Haft Awrang

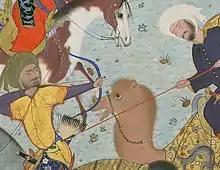
Illustration from Chain of Gold

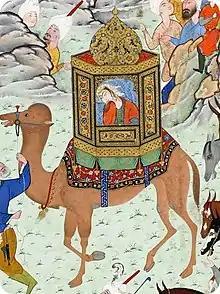
Zulaykha Enters the Capital of Egypt

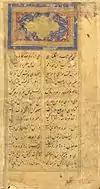
Yousof-o Zoleikha

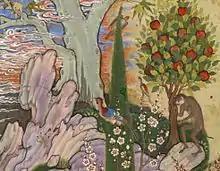
Illustration from Salaman and Absal

Haft Awrang (meaning "Seven Thrones") by the Persian poet Jami is a classic of Persian literature composed some time between 1468 and 1485. Jami completed the work as seven books following a masnavi format: